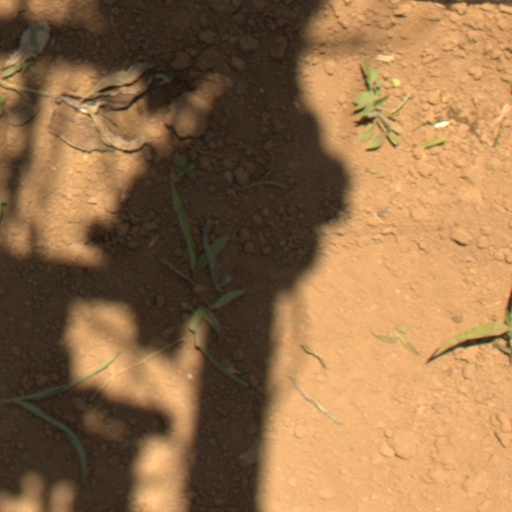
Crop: Jerusalem artichoke